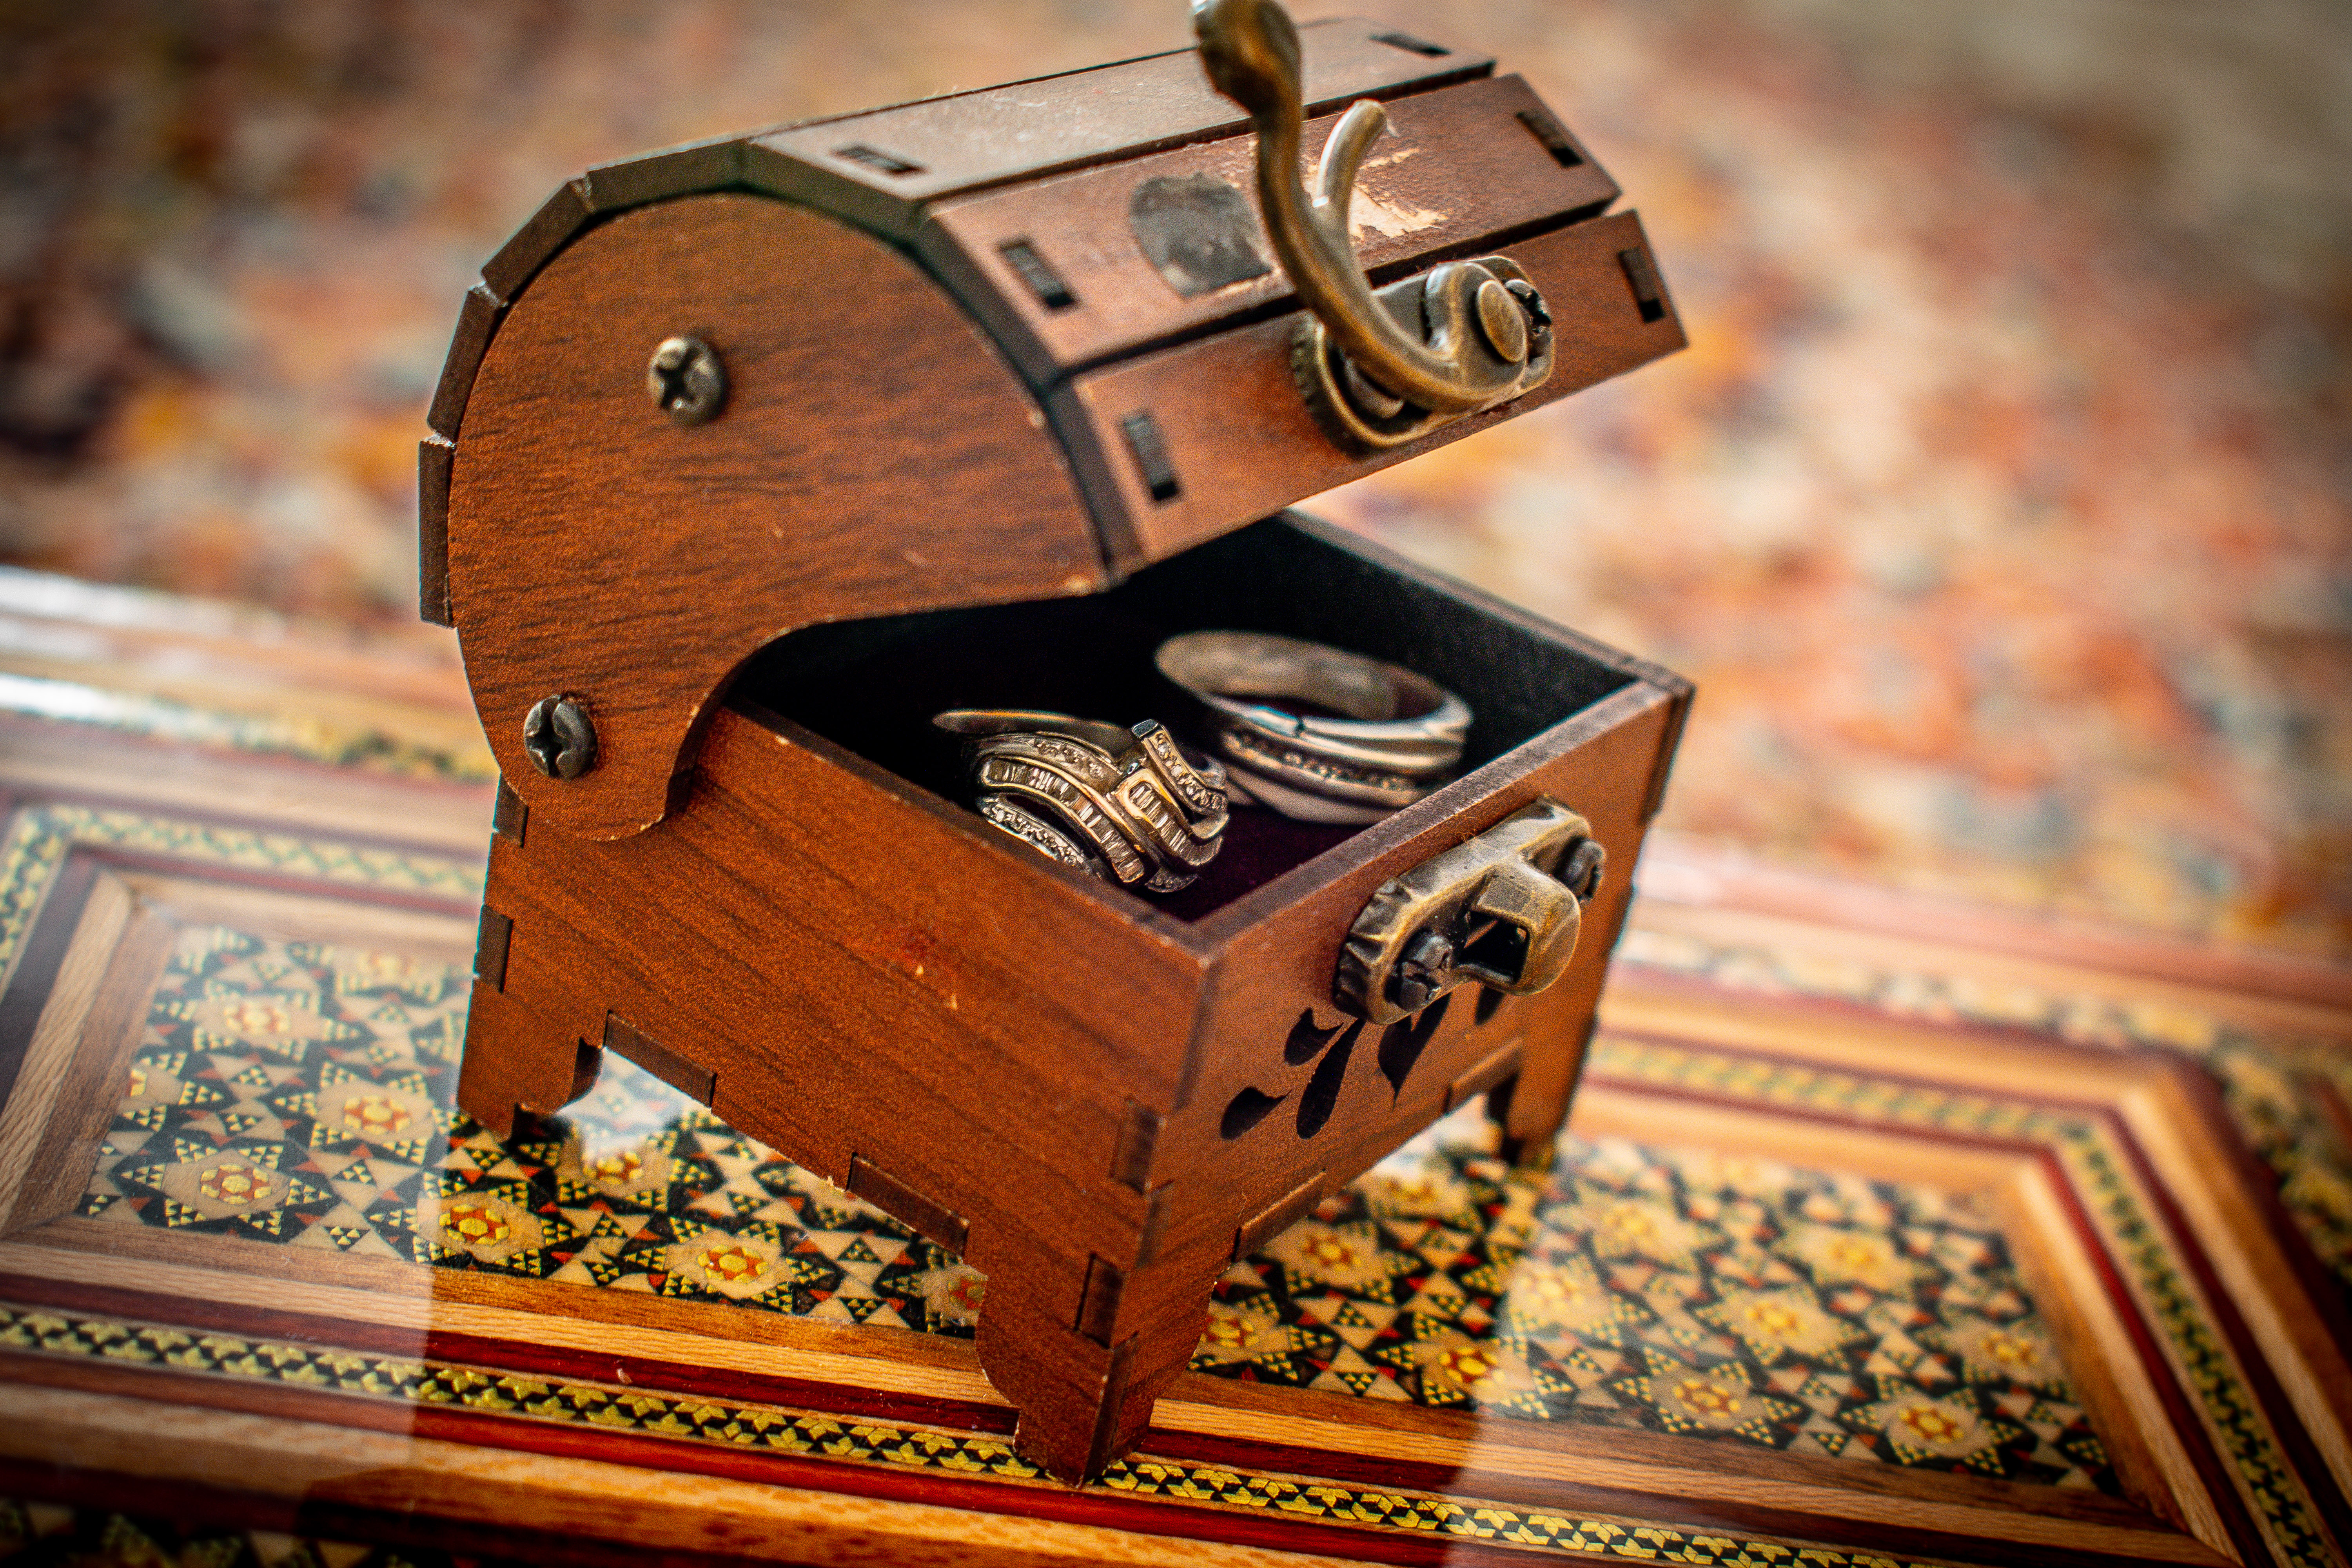
ring, marriage, wooden, box, antique, wood, furniture, treasure, chest, home accessories